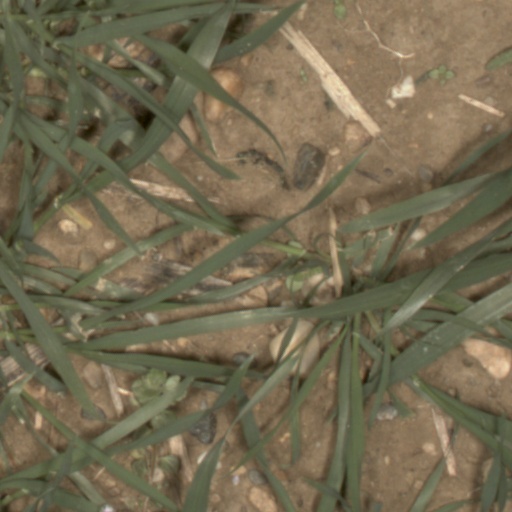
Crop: wheat